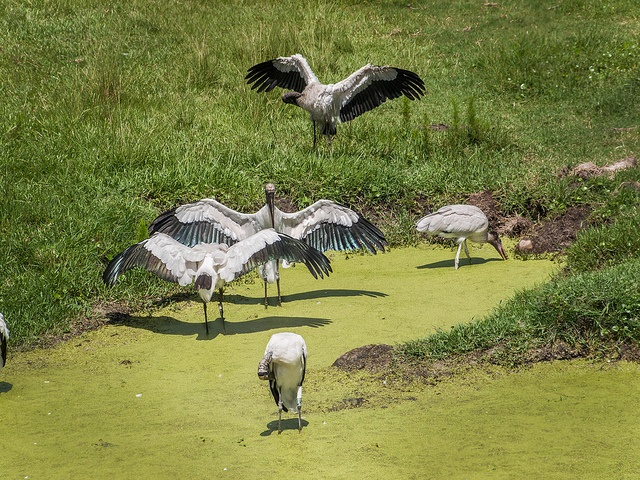
A flock of birds feeding and flying in a field.
A flock of birds standing and flying over a green field.
some birds diving down into some mud
Birds flying and walking around on the grass.

The group of large birds is beginning to drink the water.